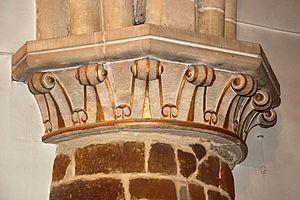
Belgique - Brabant wallon - Chaumont-Gistoux - Église Saint-Bavon de Chaumont
L'église Saint-Bavon est une église de style roman, gothique et néogothique située à Chaumont, village de la commune belge de Chaumont-Gistoux en Brabant wallon.